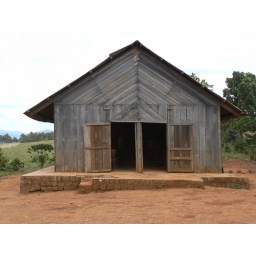
A christian church building in the village that is also used as a school classroom